Pola Island

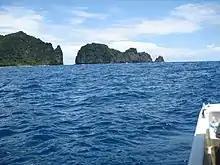
Eastern point of Vatia Bay.

Passing east through the village of Vatia, the Pola Island trailhead is located at the end of the road. The trailhead is beyond the school, and a short trail leads into the National Park. The trail ends at a rocky cliff which points across Vai'ava Strait to Pola Island. There is no access to the island itself.